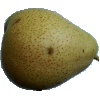
Label: pear_forelle